Hou Ching-shan

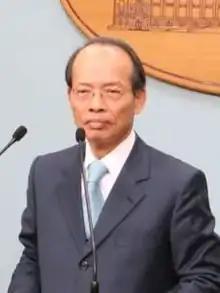

Hou Ching-shan or Javier Ching-Shan Hou (born 12 July 1950) is a Taiwanese philologist and diplomat. He was the Deputy Minister of Foreign Affairs in 2015–2018.